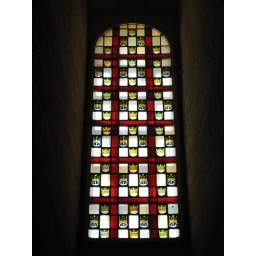
Stained glass window in the Palais des Papes